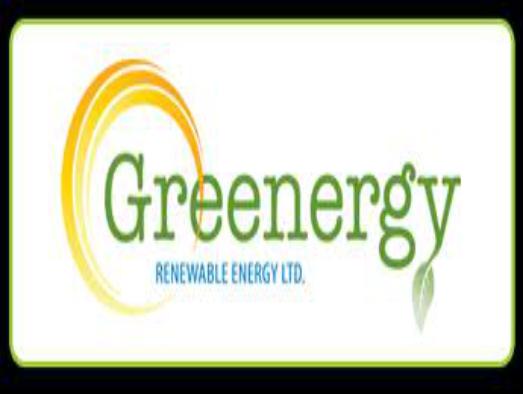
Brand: Greenergy
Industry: Others